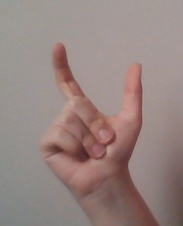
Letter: nun